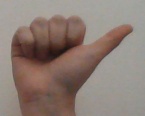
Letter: dhad